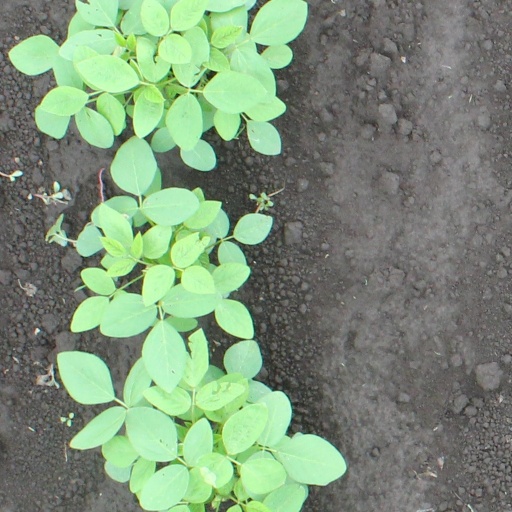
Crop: soybean